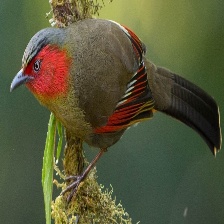
Species: SCARLET FACED LIOCICHLA
Scientific name: LIOCICHLA RIPPONI